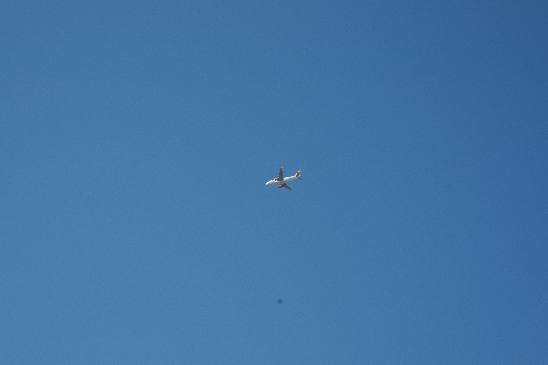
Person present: No